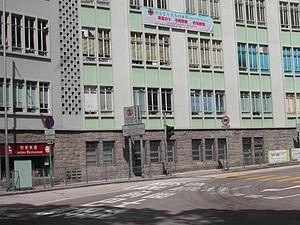
Caritas Internationalis est une confédération internationale d'organisations catholiques à but caritatif, présente dans plus de 200 pays et territoires. Son nom vient du latin caritas signifiant amour de l'autre, prononcé /'karita:s/.